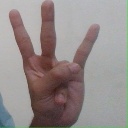
अक्षर: क्ष